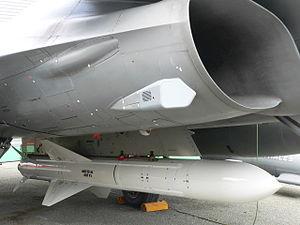
L'Exocet est une famille de missiles antinavire français subsoniques autonomes, volant à basse altitude et lancés par les bâtiments de surface, sous-marins, aéronefs ou batteries côtières.